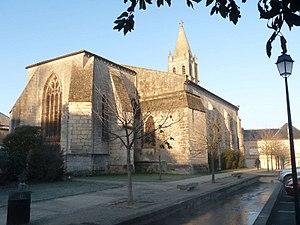
église de Segonzac (16), France
Segonzac est une commune du Sud-Ouest de la France, située dans le département de la Charente. La commune est la capitale de la Grande Champagne, premier cru du cognac.